Mason Plumlee

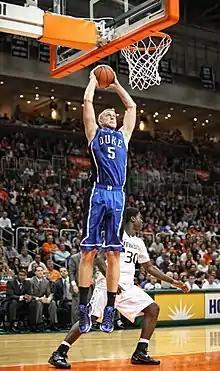
Plumlee going up for a dunk for Duke in 2011

His brother Miles had originally committed to play at Stanford, but chose to follow him to Duke after Stanford coach Trent Johnson left for LSU.